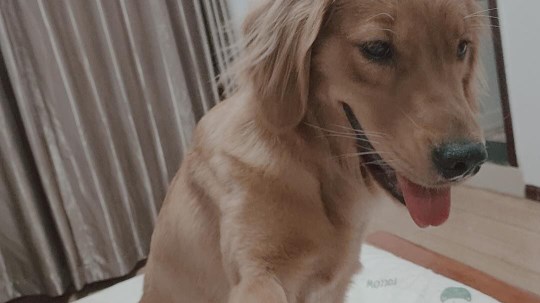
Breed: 5355-n000126-golden_retriever